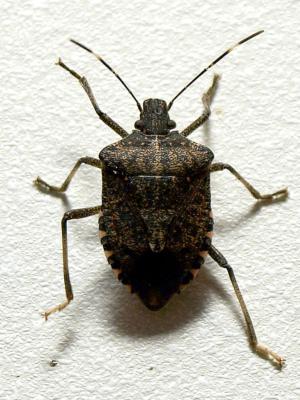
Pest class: stink_bug